Trochetiopsis erythroxylon

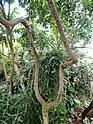

Trochetiopsis erythroxylon, the Saint Helena redwood, is a species of plant, now extinct in the wild. It was formerly abundant enough in the upland parts of the island of Saint Helena for early settlers in the 17th century to use the timber to make their homes. It became extinct in the 1950s due to deforestation as its habitat was cleared to make way for pasture, timber and fuel.